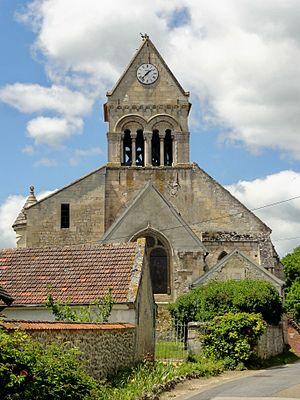
Vue depuis l'est.
Labruyère est une commune française située dans le département de l'Oise en région Hauts-de-France.
L'église Saint-Pierre-et-Saint-Paul est une église catholique paroissiale située à Labruyère, en France. Si sa nef et ses bas-côtés sont néo-romans et sans intérêt particulier, les parties orientales et le clocher en bâtière central datent encore de la première église paroissiale, qui fut achevée pendant la seconde moitié du XIIᵉ siècle. Le chœur du second quart du XIIᵉ siècle est la partie la plus ancienne. Il se compose de deux travées voûtées en berceau brisé, dont la première sert de base au clocher. Ses quatre chapiteaux romans sont d'une facture archaïque et paraissent anachroniques à la période de construction. Les bases des colonnes engagées sont flanquées de griffes aux angles, dont chacune reproduit un motif différent. Leur authenticité n'est toutefois pas assurée. Les deux croisillons ou chapelles sont un peu plus tardifs. Leur intérêt réside surtout dans les niches d'autel, qui sont rares dans la région. Le croisillon sud, qui fut bâti en premier lieu, possède une voûte d'ogives qui peut encore passer pour romane. La voute du croisillon nord a été refaite à la période gothique flamboyant.